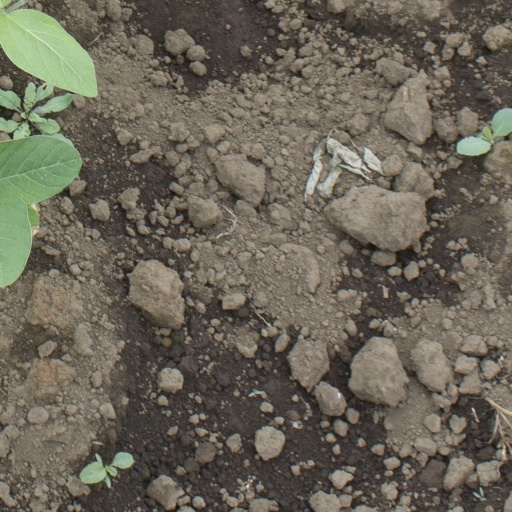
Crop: soybean